Madison Hotel (Atlantic City)

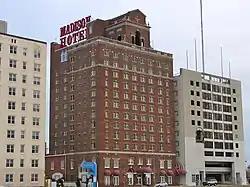

The Madison Hotel Boardwalk Atlantic City is located in Atlantic City, New Jersey, United States. Designed by Victor Gondos, Jr. of the Gondos Company of Philadelphia, it was built in 1929 and added to the National Register of Historic Places on December 20, 1984.